A Preface to Paradise Lost

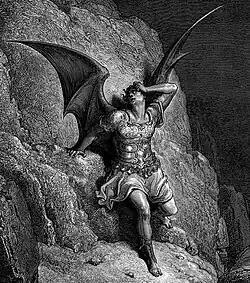
Gustave Doré, "Satan", 1866, illustration to "Paradise Lost"

Chapter 13, "Satan", defends the idea that Milton did not seek to present Satan as an admirable figure, but rather, that Milton "uses all his skill to make us regard Satan as a despicable human being". Lewis focuses on Satan's egoism, claiming that "Satan's monomaniac concern with himself and his supposed rights and wrongs is a necessity of the Satanic predicament".